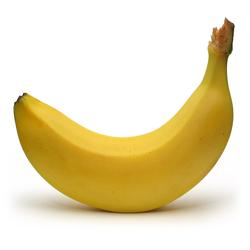
Label: Banana